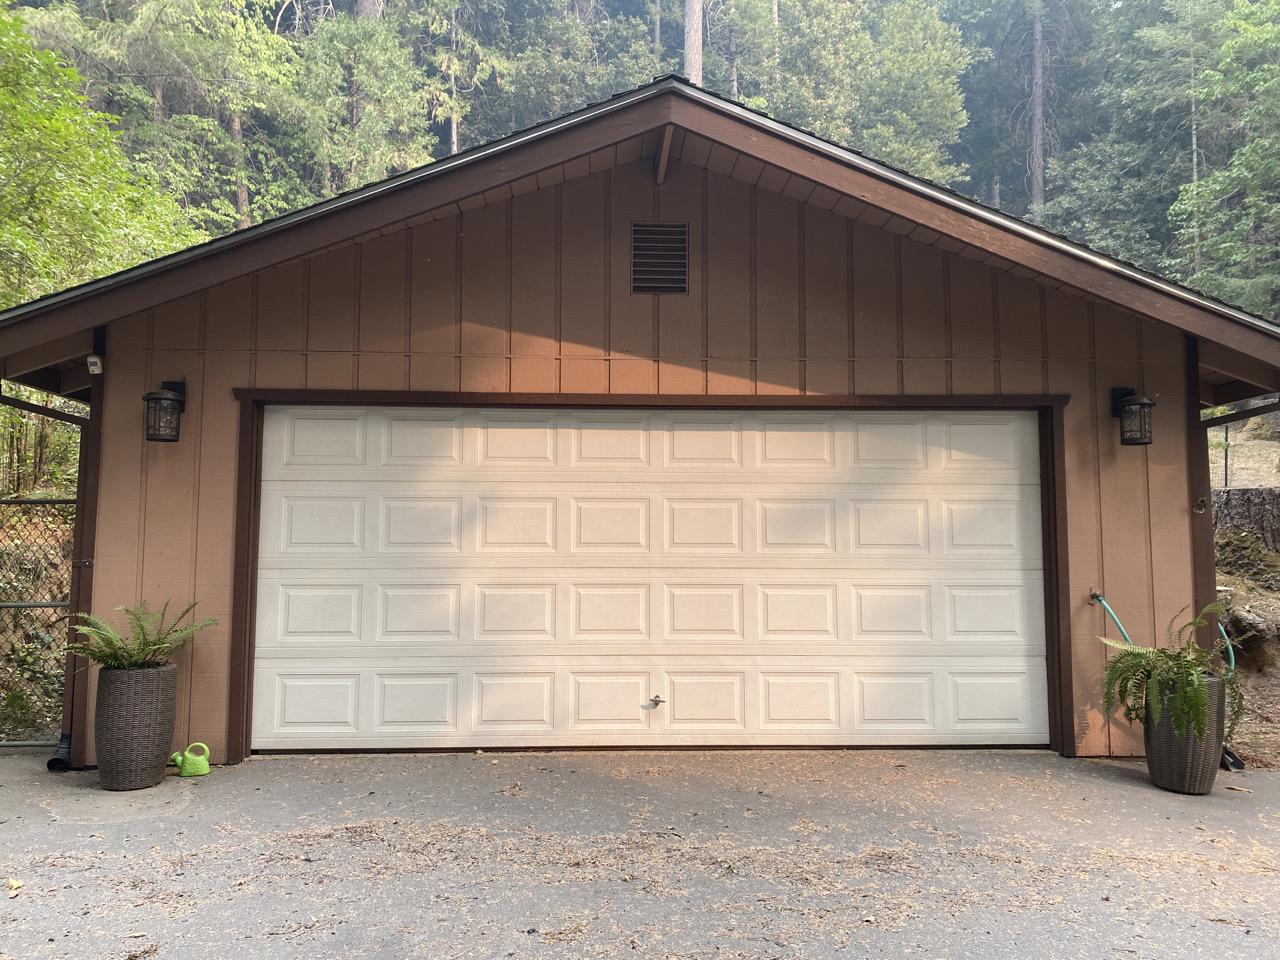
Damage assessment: no_damage